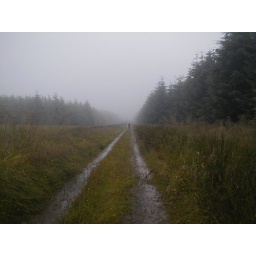
18h04'37'' K527 - forest road in rain